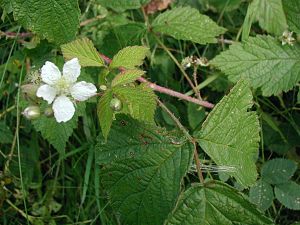
Korbær
Korbær er en halvbusk, der i Danmark f.eks. vokser i skove, på gærder og strandskrænter. Den ligner Brombær, men er spinklere og har næsten rette torne. Desuden er årsskuddene kun op til 5 mm tykke og blåduggede.